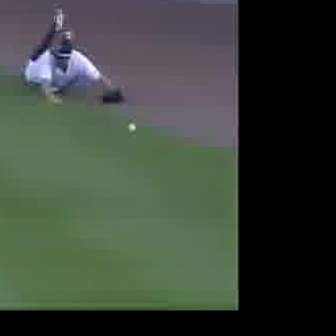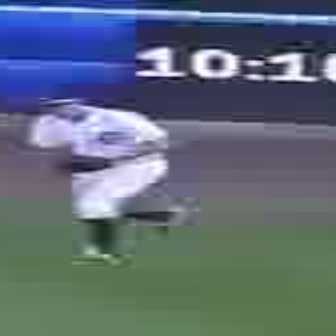
  Please identify the target specified by the bounding box [19,0,124,105] in the first image and locate it in the second image. Return the coordinates in [x_min,y_min,x_max,y_max] format.
Answer: [13,90,185,262]